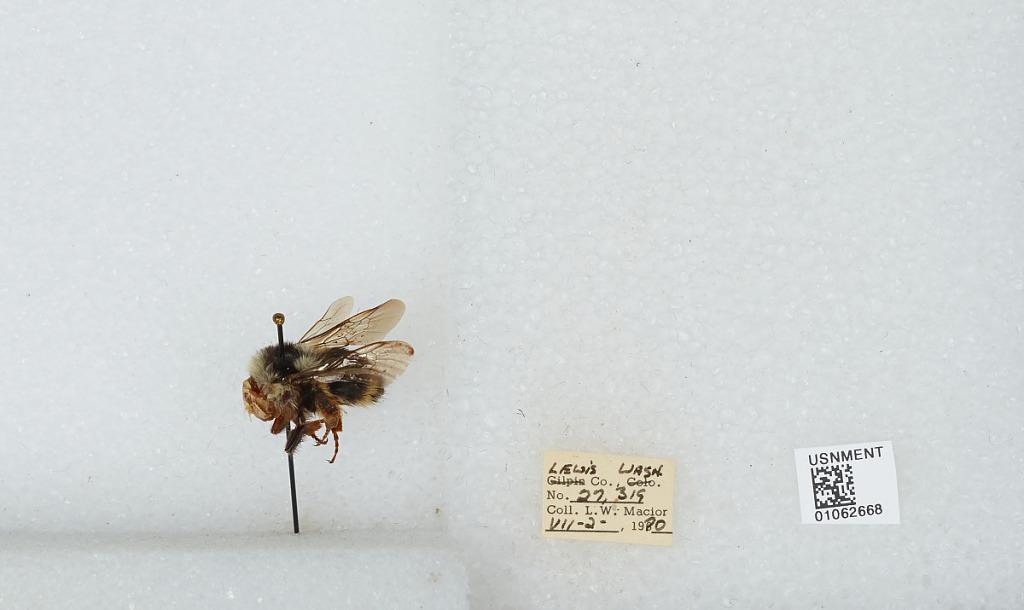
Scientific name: Bombus bifarius nearcticus
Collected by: L. Macior
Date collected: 1970-7-2
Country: United States
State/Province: Washington
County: Lewis
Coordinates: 46.58, -122.4